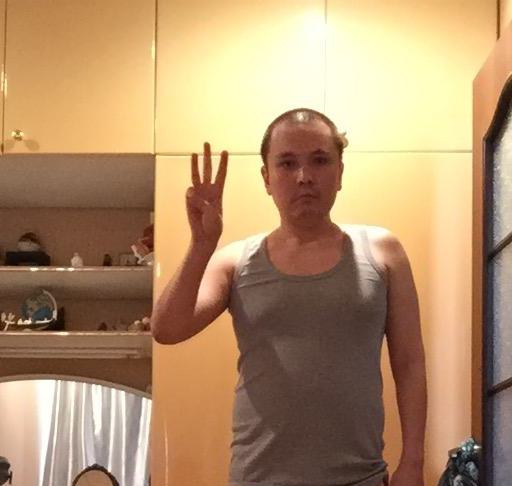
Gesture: three